Robert Ransome

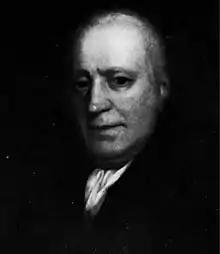
Robert Ransome (1753 – 1830)

Robert Ransome (1753 – 7 March 1830) was an English maker of agricultural implements. He founded the company later known as Ransomes, Sims & Jefferies.